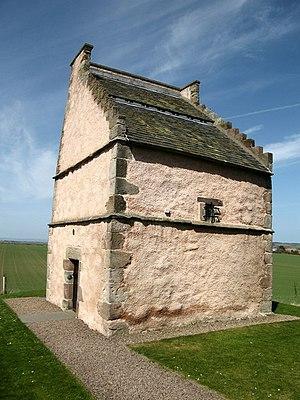
Athelstaneford est un village d'East Lothian, en Écosse. Il se situe près de la ville de Haddington et se trouve à environ 32 kilomètres à l'est d'Édimbourg.